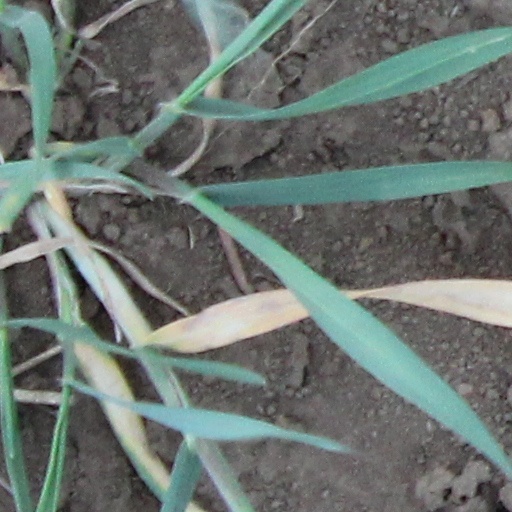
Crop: wheat